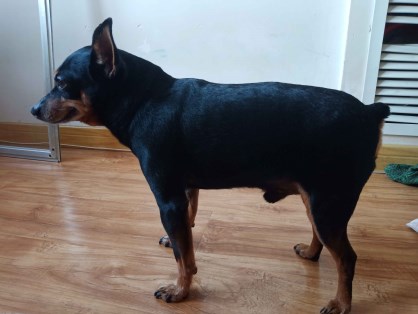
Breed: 561-n000127-miniature_pinscher